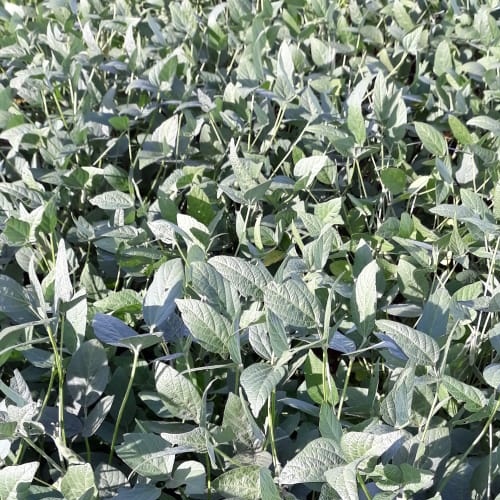
Label: Diabrotica_speciosa